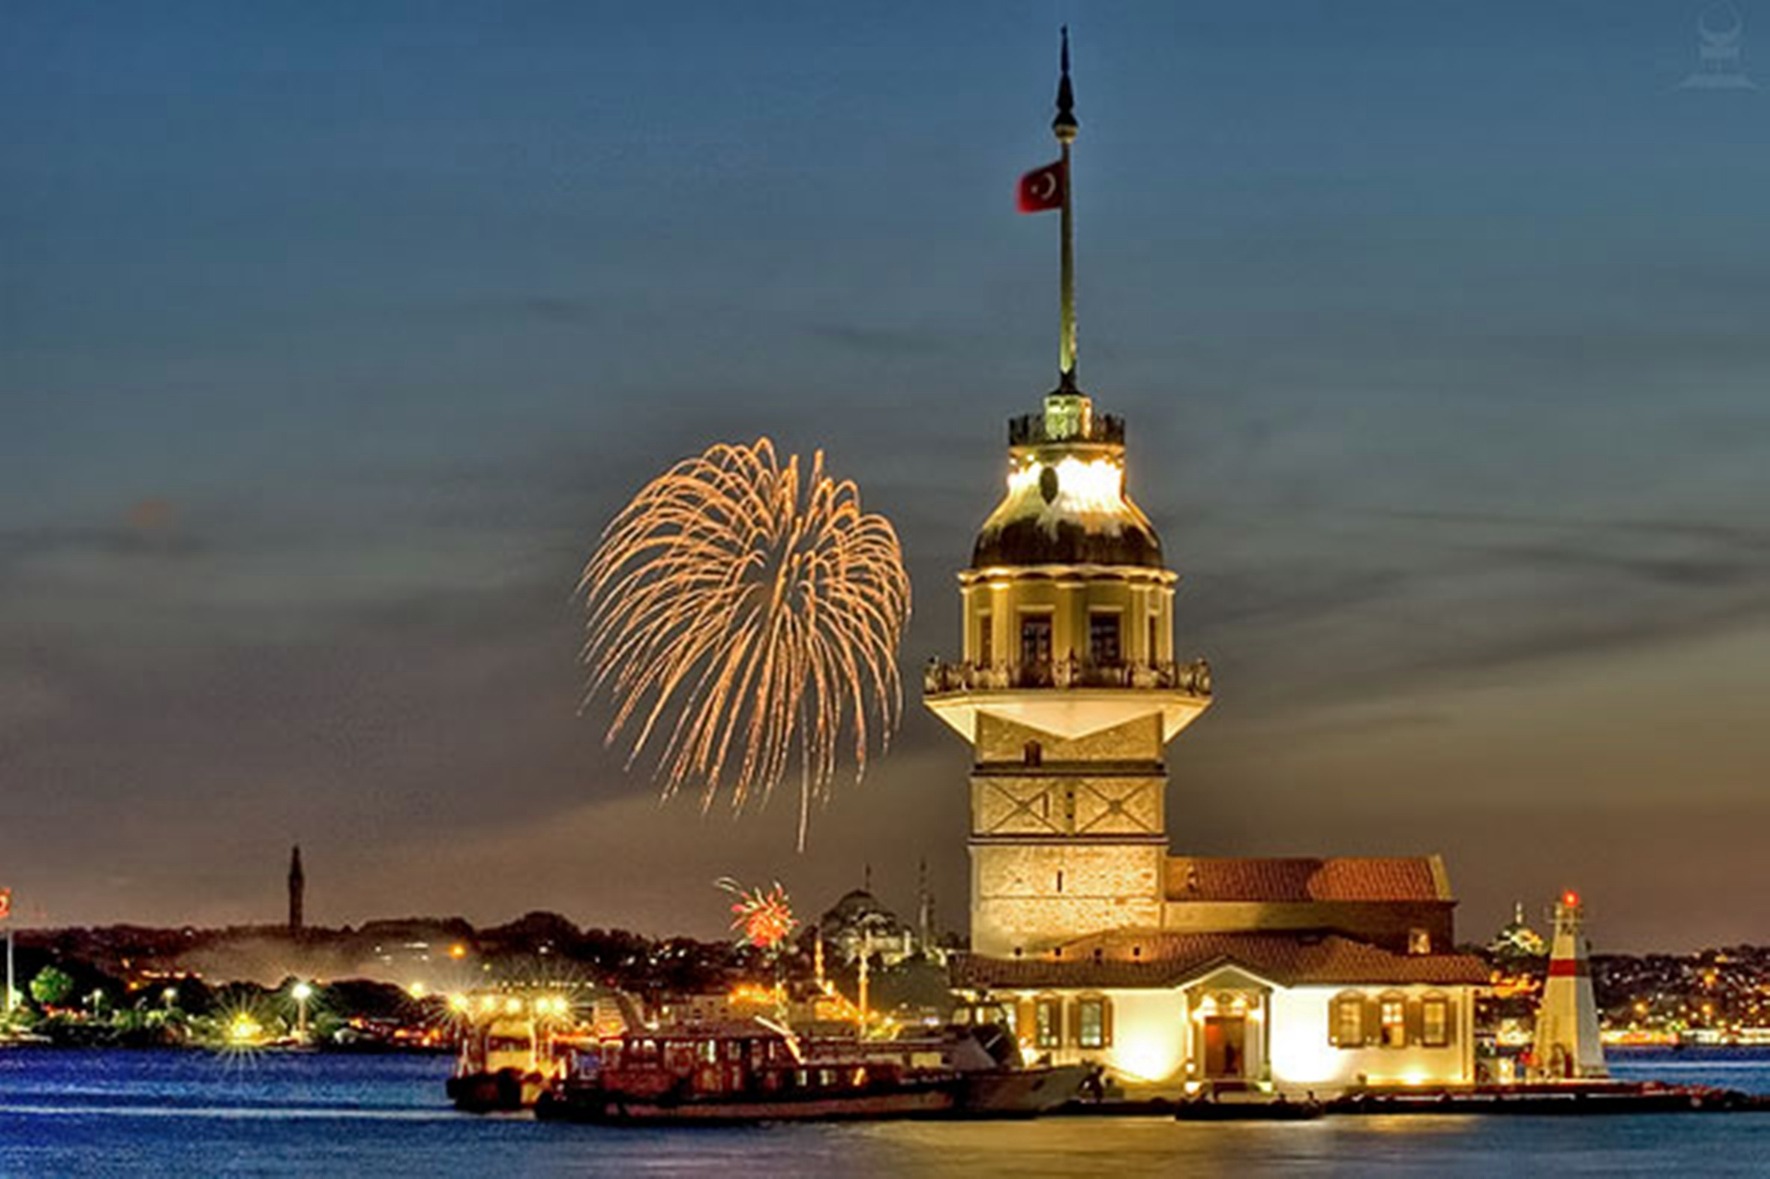
sea, night, cityscape, dusk, evening, reflection, tower, landmark, wedding, place of worship, maiden's tower kiz kulesi, havaii fireworks